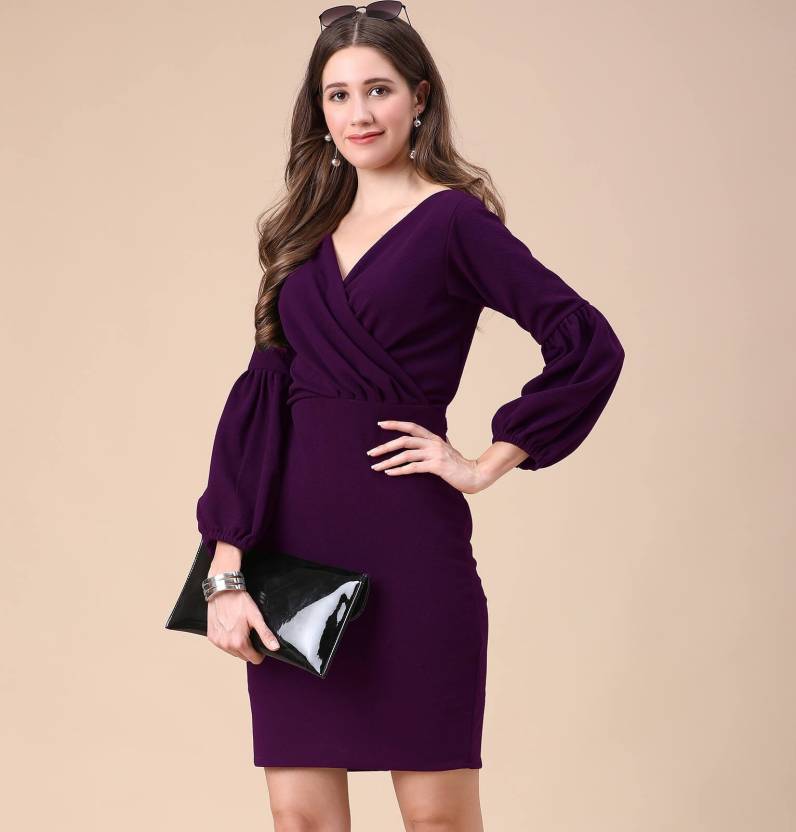
Product: Women Bodycon Purple Dress
Price: ₹349
Colors: Purple